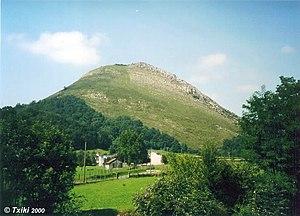
Chapeau de gendarme à Atherey Pyrénées).